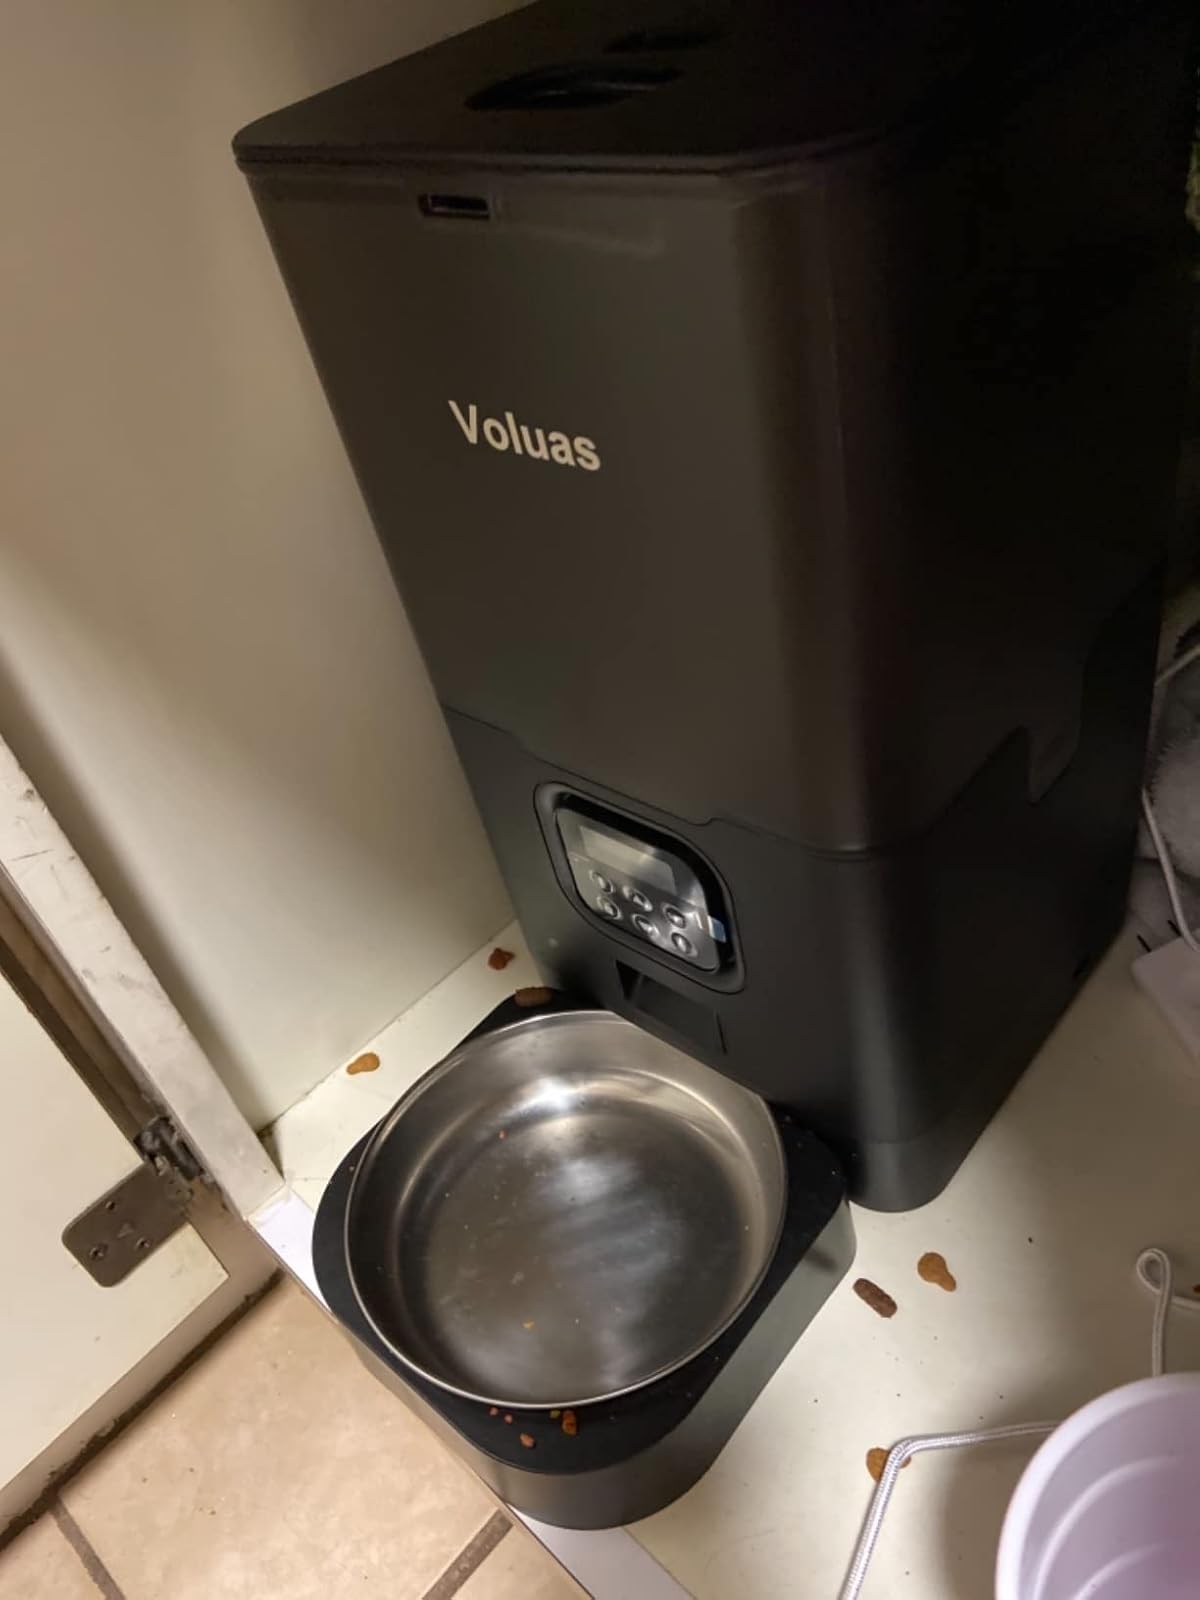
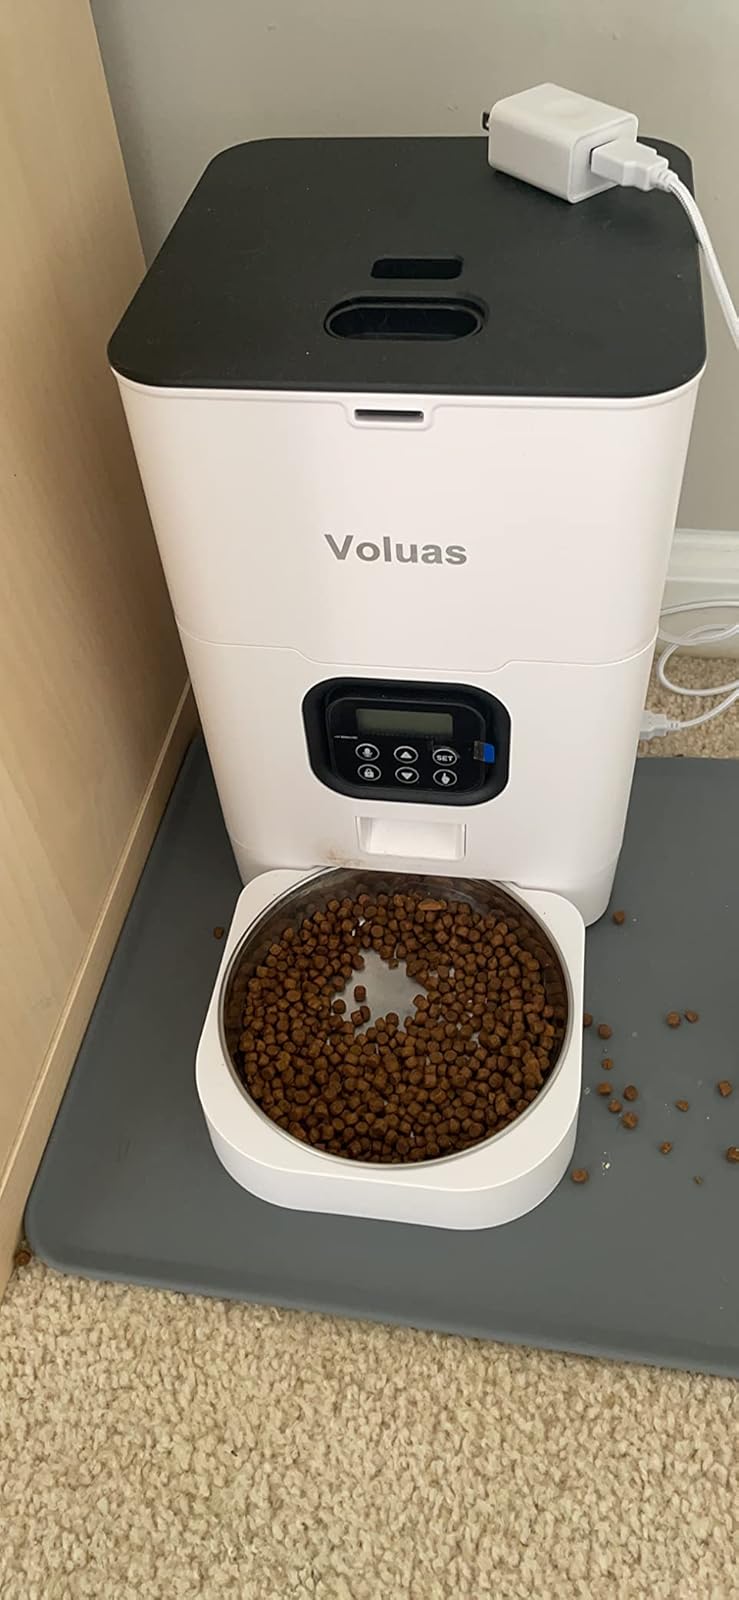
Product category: items_feeder
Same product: no